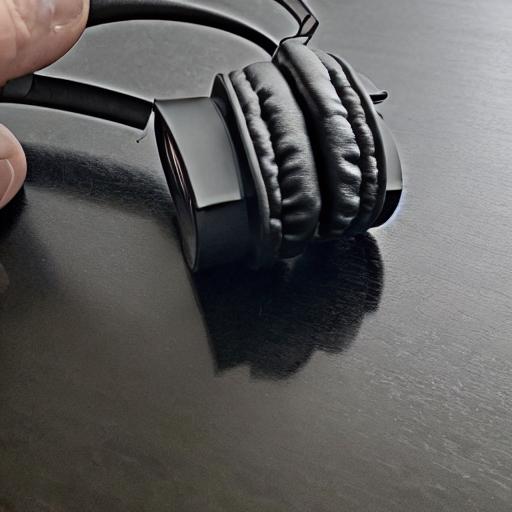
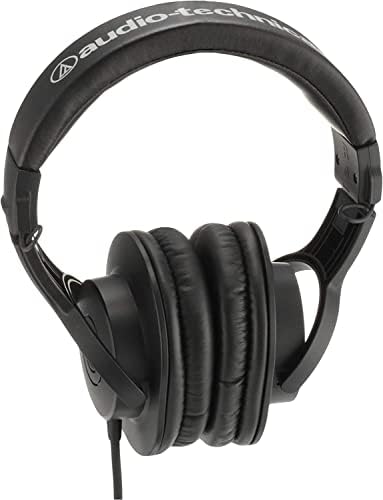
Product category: headphones
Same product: no